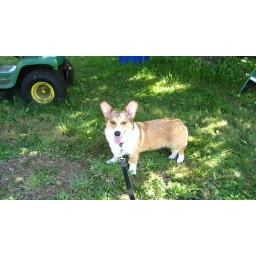
Standing under the apple tree